Haan-Gruiten station

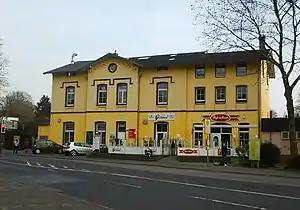
Entrance building

Haan-Gruiten station (Gruiten until 9 December 2017) is one of the two stations of the Bergian city of Haan in the German state of North Rhine-Westphalia. It is described in German as a "Berührungsbahnhof" (contact station), as the Düsseldorf–Elberfeld and the Gruiten–Köln-Deutz lines both pass through the station, but their operations are separate. East of the station, they join to form a common route at Linden junction, which is the actual beginning of the Gruiten–Köln-Deutz line. West of the platforms the lines separate to run to the west and the south.